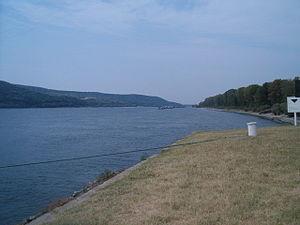
Bechet est une ville de județ de Dolj en Olténie.